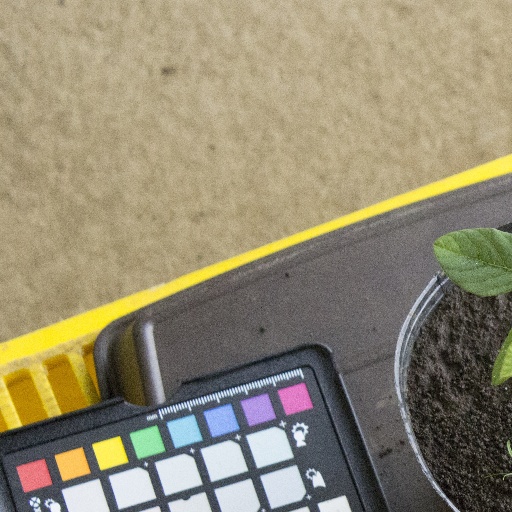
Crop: soybean